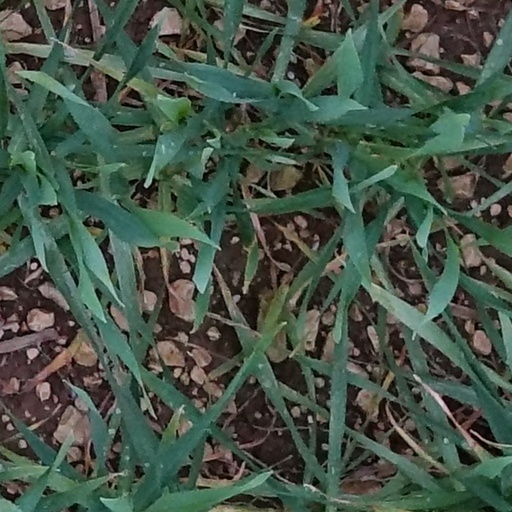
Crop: wheat